Patricia Marshall

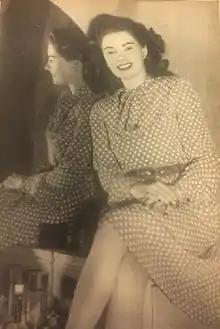
Patricia Marshall in 1946

Patricia Marshall (January 13, 1924 – December 11, 2018) was an American actress and singer. Marshall performed in Broadway plays, two feature films, and a television episode. She won an award in 1946 for one of her Broadway performances.